PZL.23 Karaś

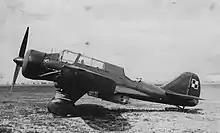
PZL.23A of the production series

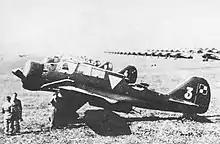
PZL.23A Karaś at the Warsaw Airport. Note lines of PZL P.11 or PZL P.7 fighters in the background

During late 1936, a batch of 40 PZL.23As were delivered to the Polish Air Force. Due to engine faults, these aircraft were initially flown with a limited service ceiling and they were used exclusively in the training role, being fitted with dual controls to fit this usage. From 1937, a total of 210 PZL.23Bs were delivered to the Air Force. Around this time, the type became the main armament of Polish bomber and reconnaissance "line squadrons", having replaced the majority of Breguet 19, Potez 25 and Potez 27 biplanes. By August 1939, there had been 23 reported crashes involving the type, which was deemed to have been an average safety result.